Kulmbach station

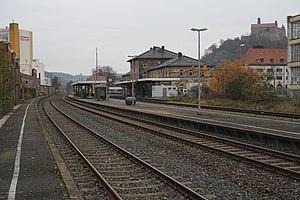
2020

Kulmbach station is a railway station in the municipality of Kulmbach, located in the district of Kulmbach in Middle Franconia, Germany.